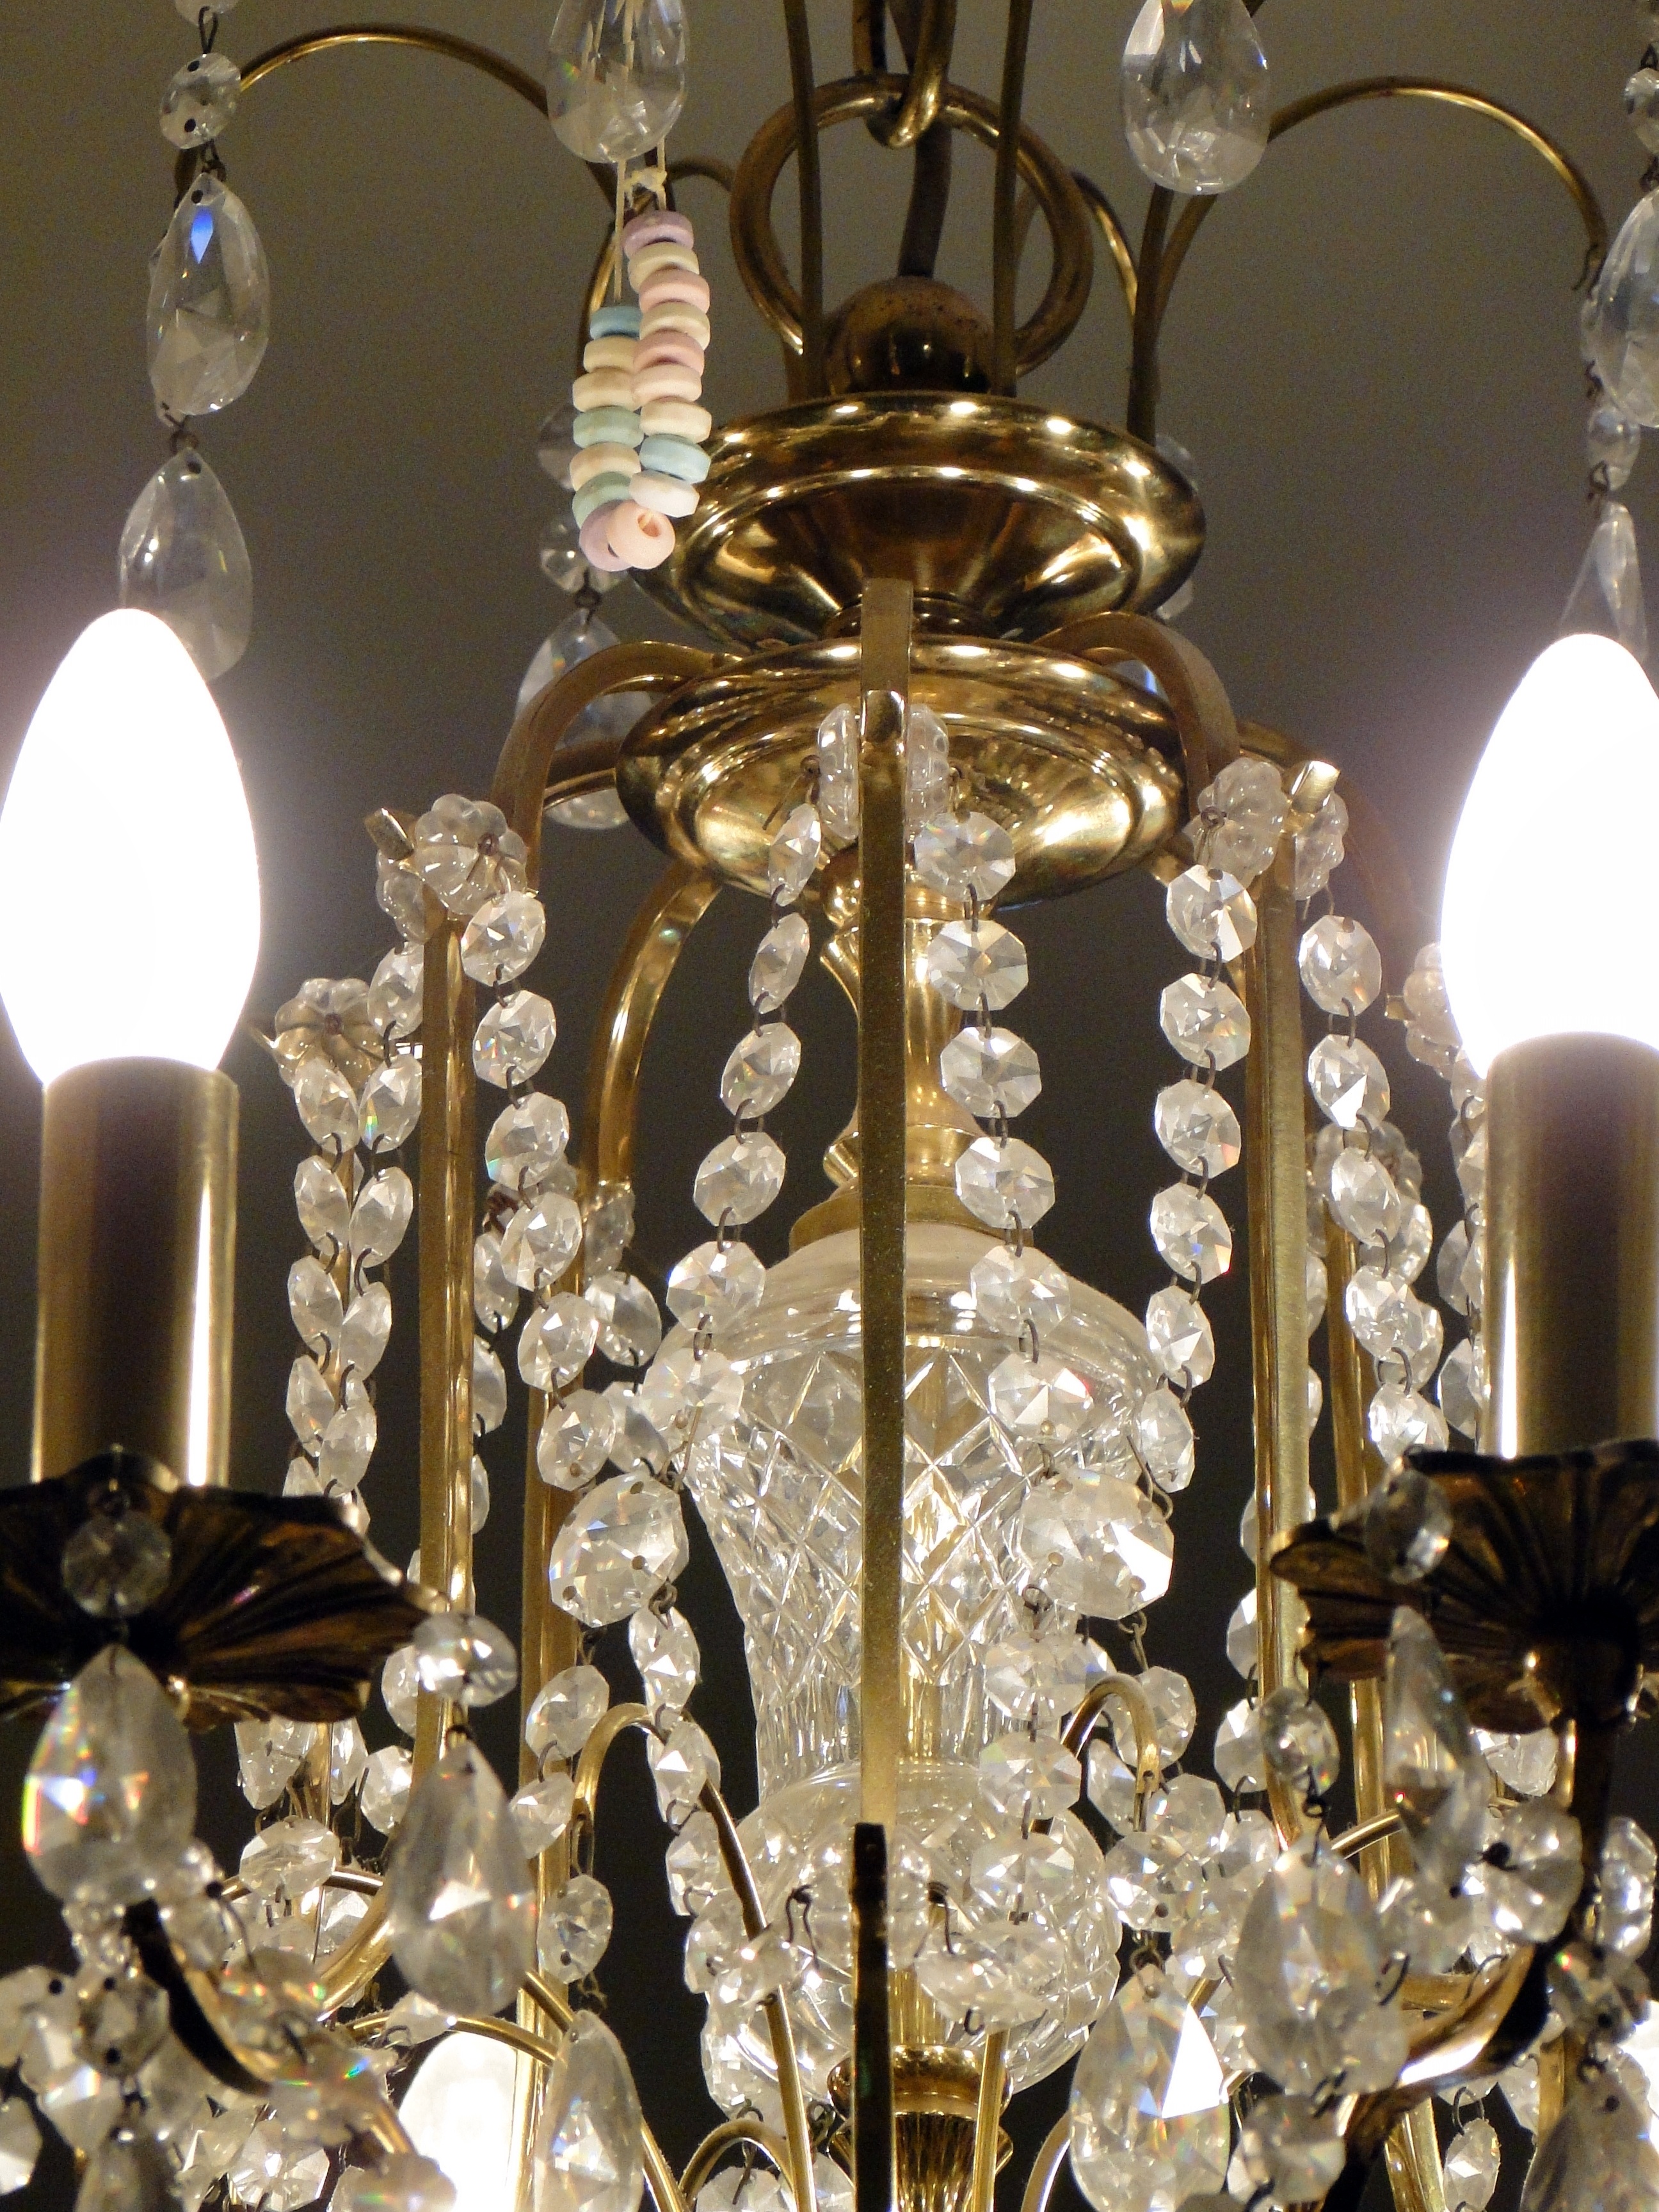
light, atmosphere, ceiling, lighting, decor, glitter, festive, sparkle, light fixture, chandelier, splendor